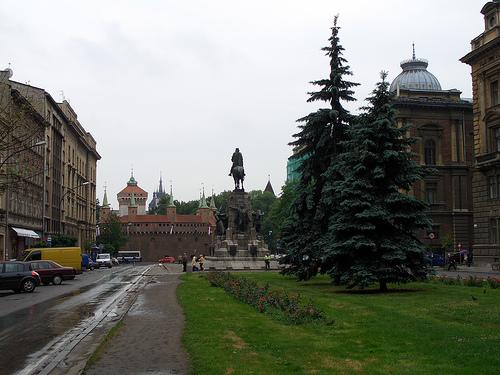
Weather: rain or strom